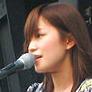
Age: 22